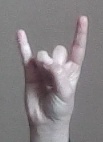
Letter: la